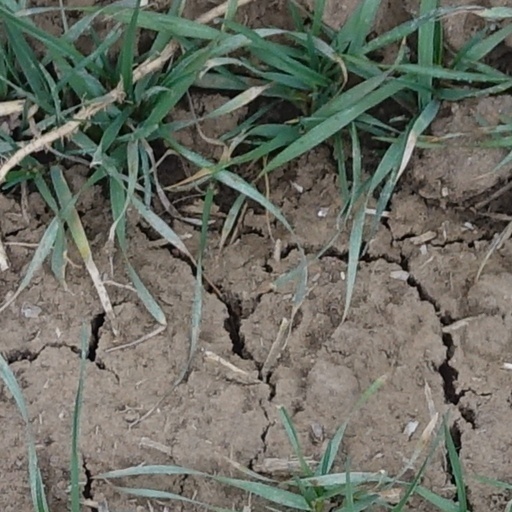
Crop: wheat